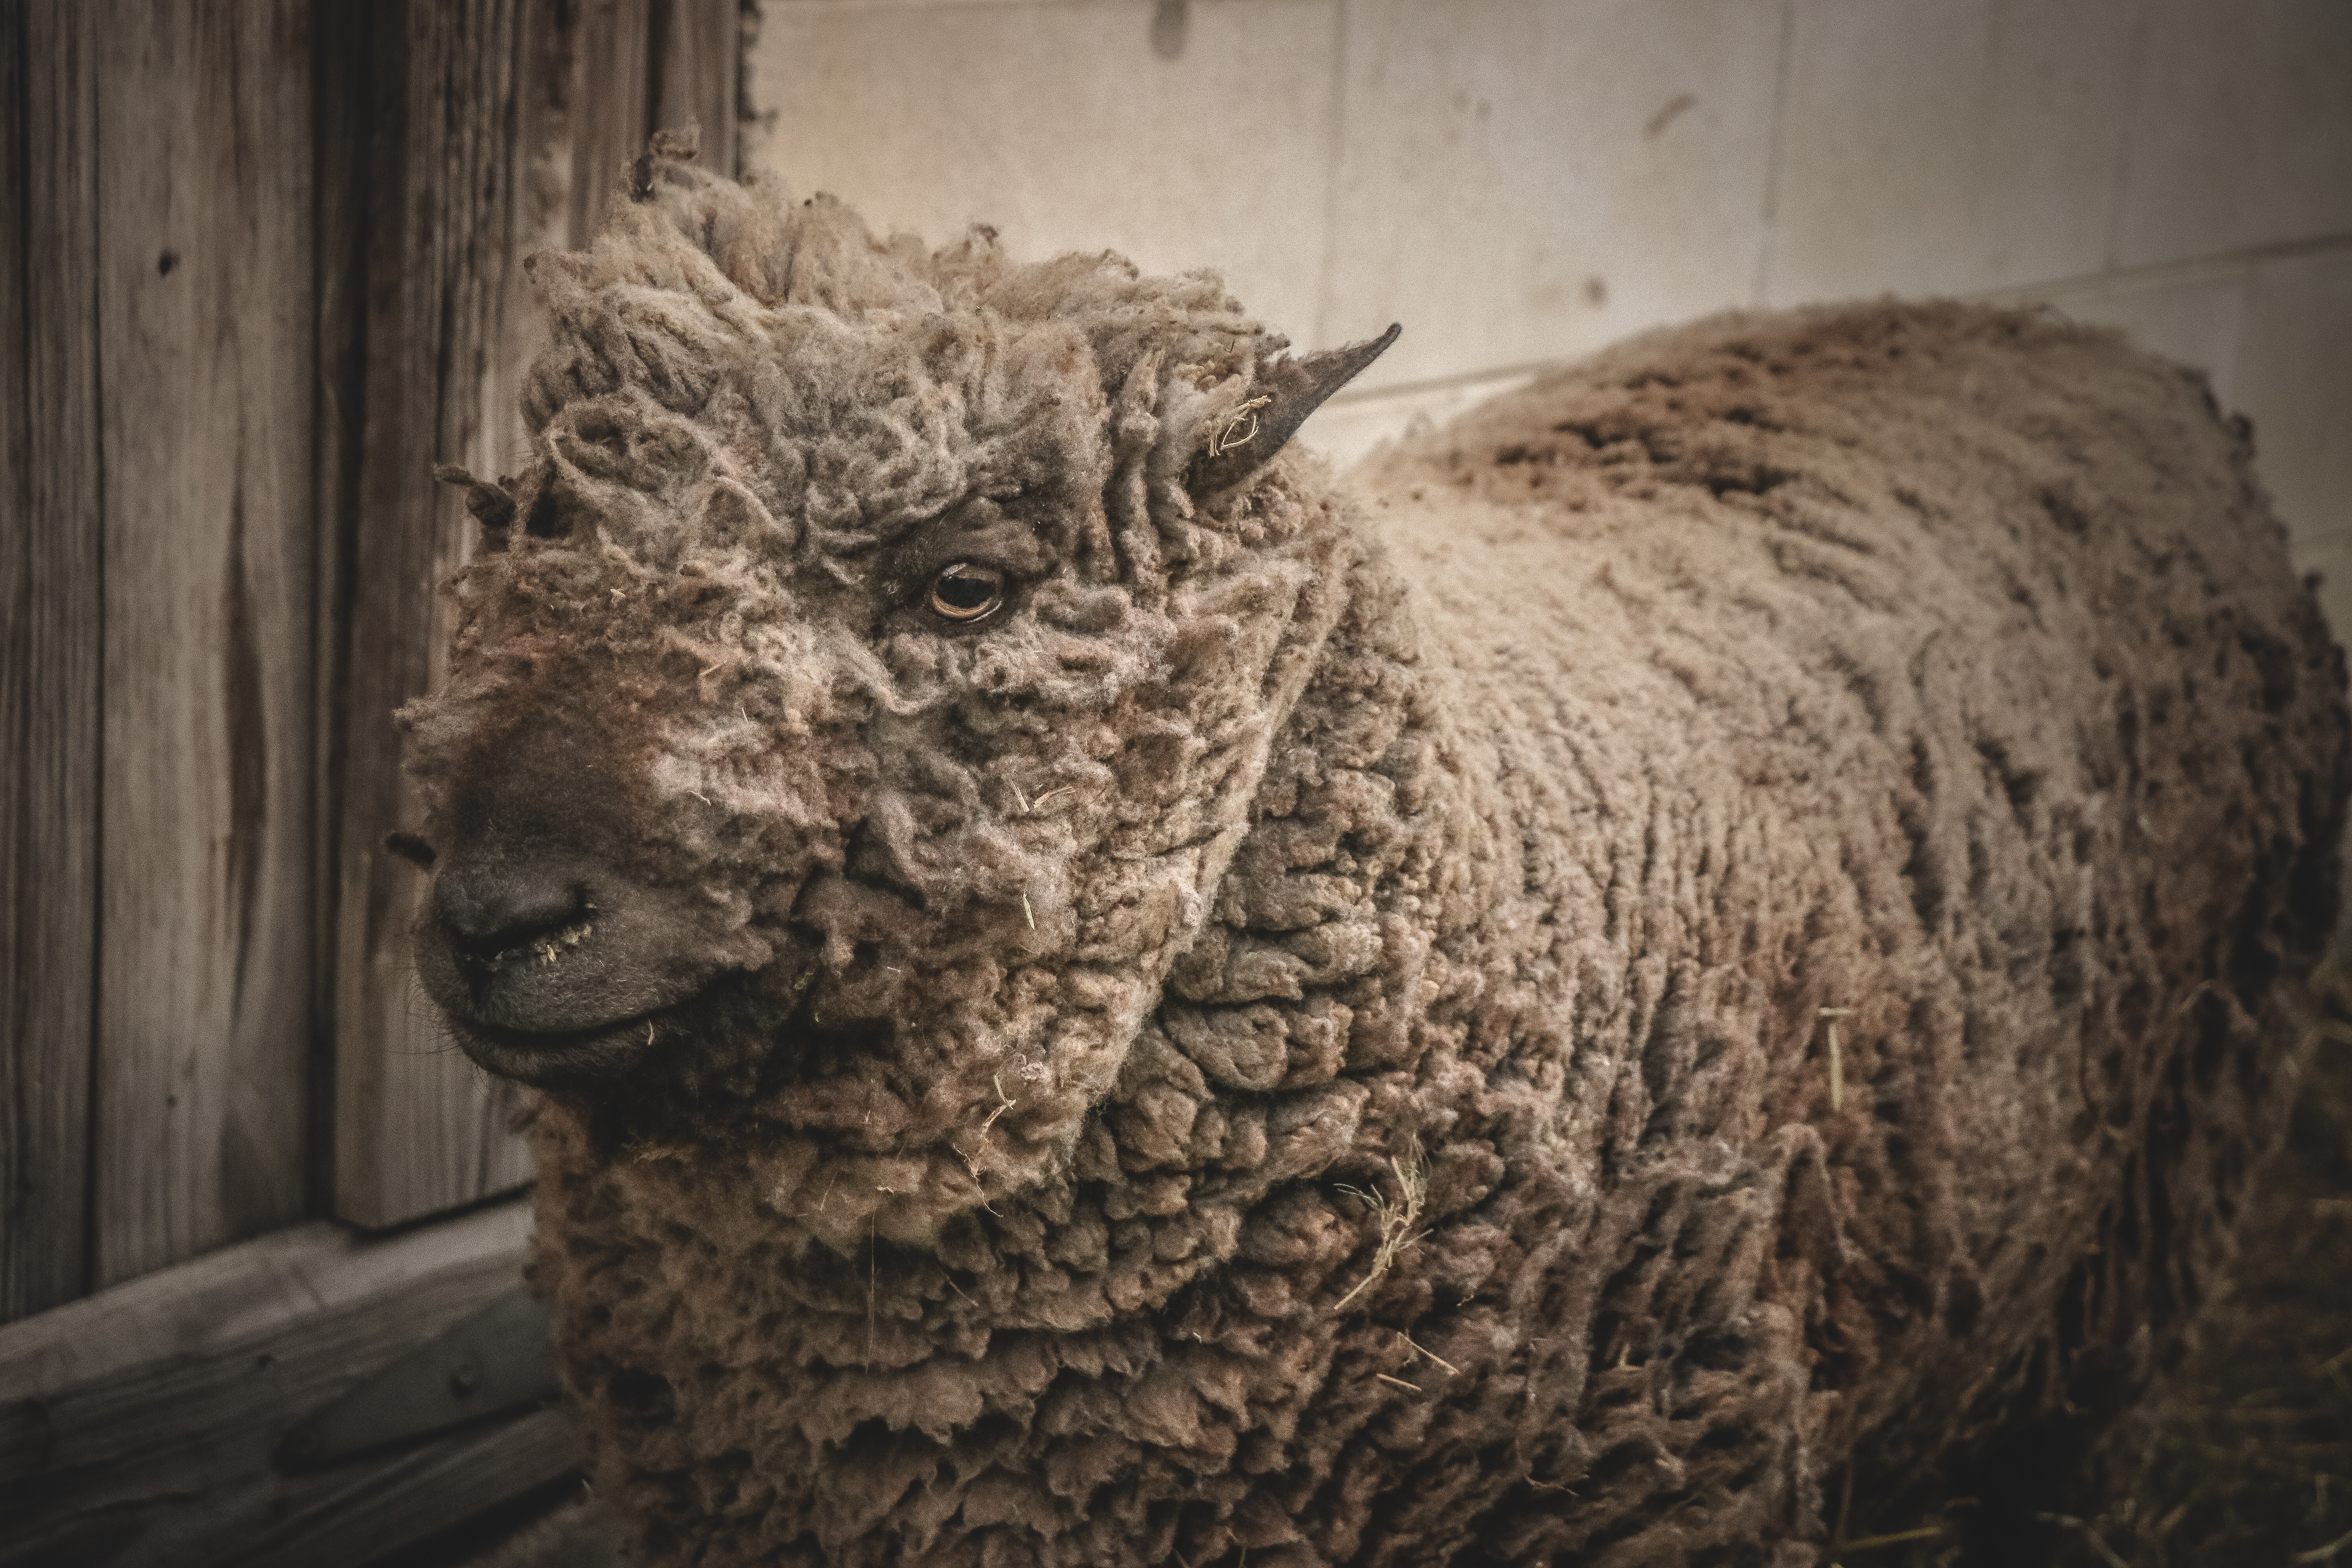
sheep, snout, livestock, cow goat family, wool, fur, monochrome, fawn